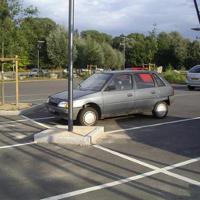
Weather: sun or clear